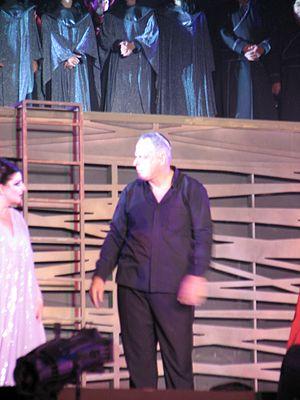
Daniel Oren est un chef d'orchestre israélien né en 1955.